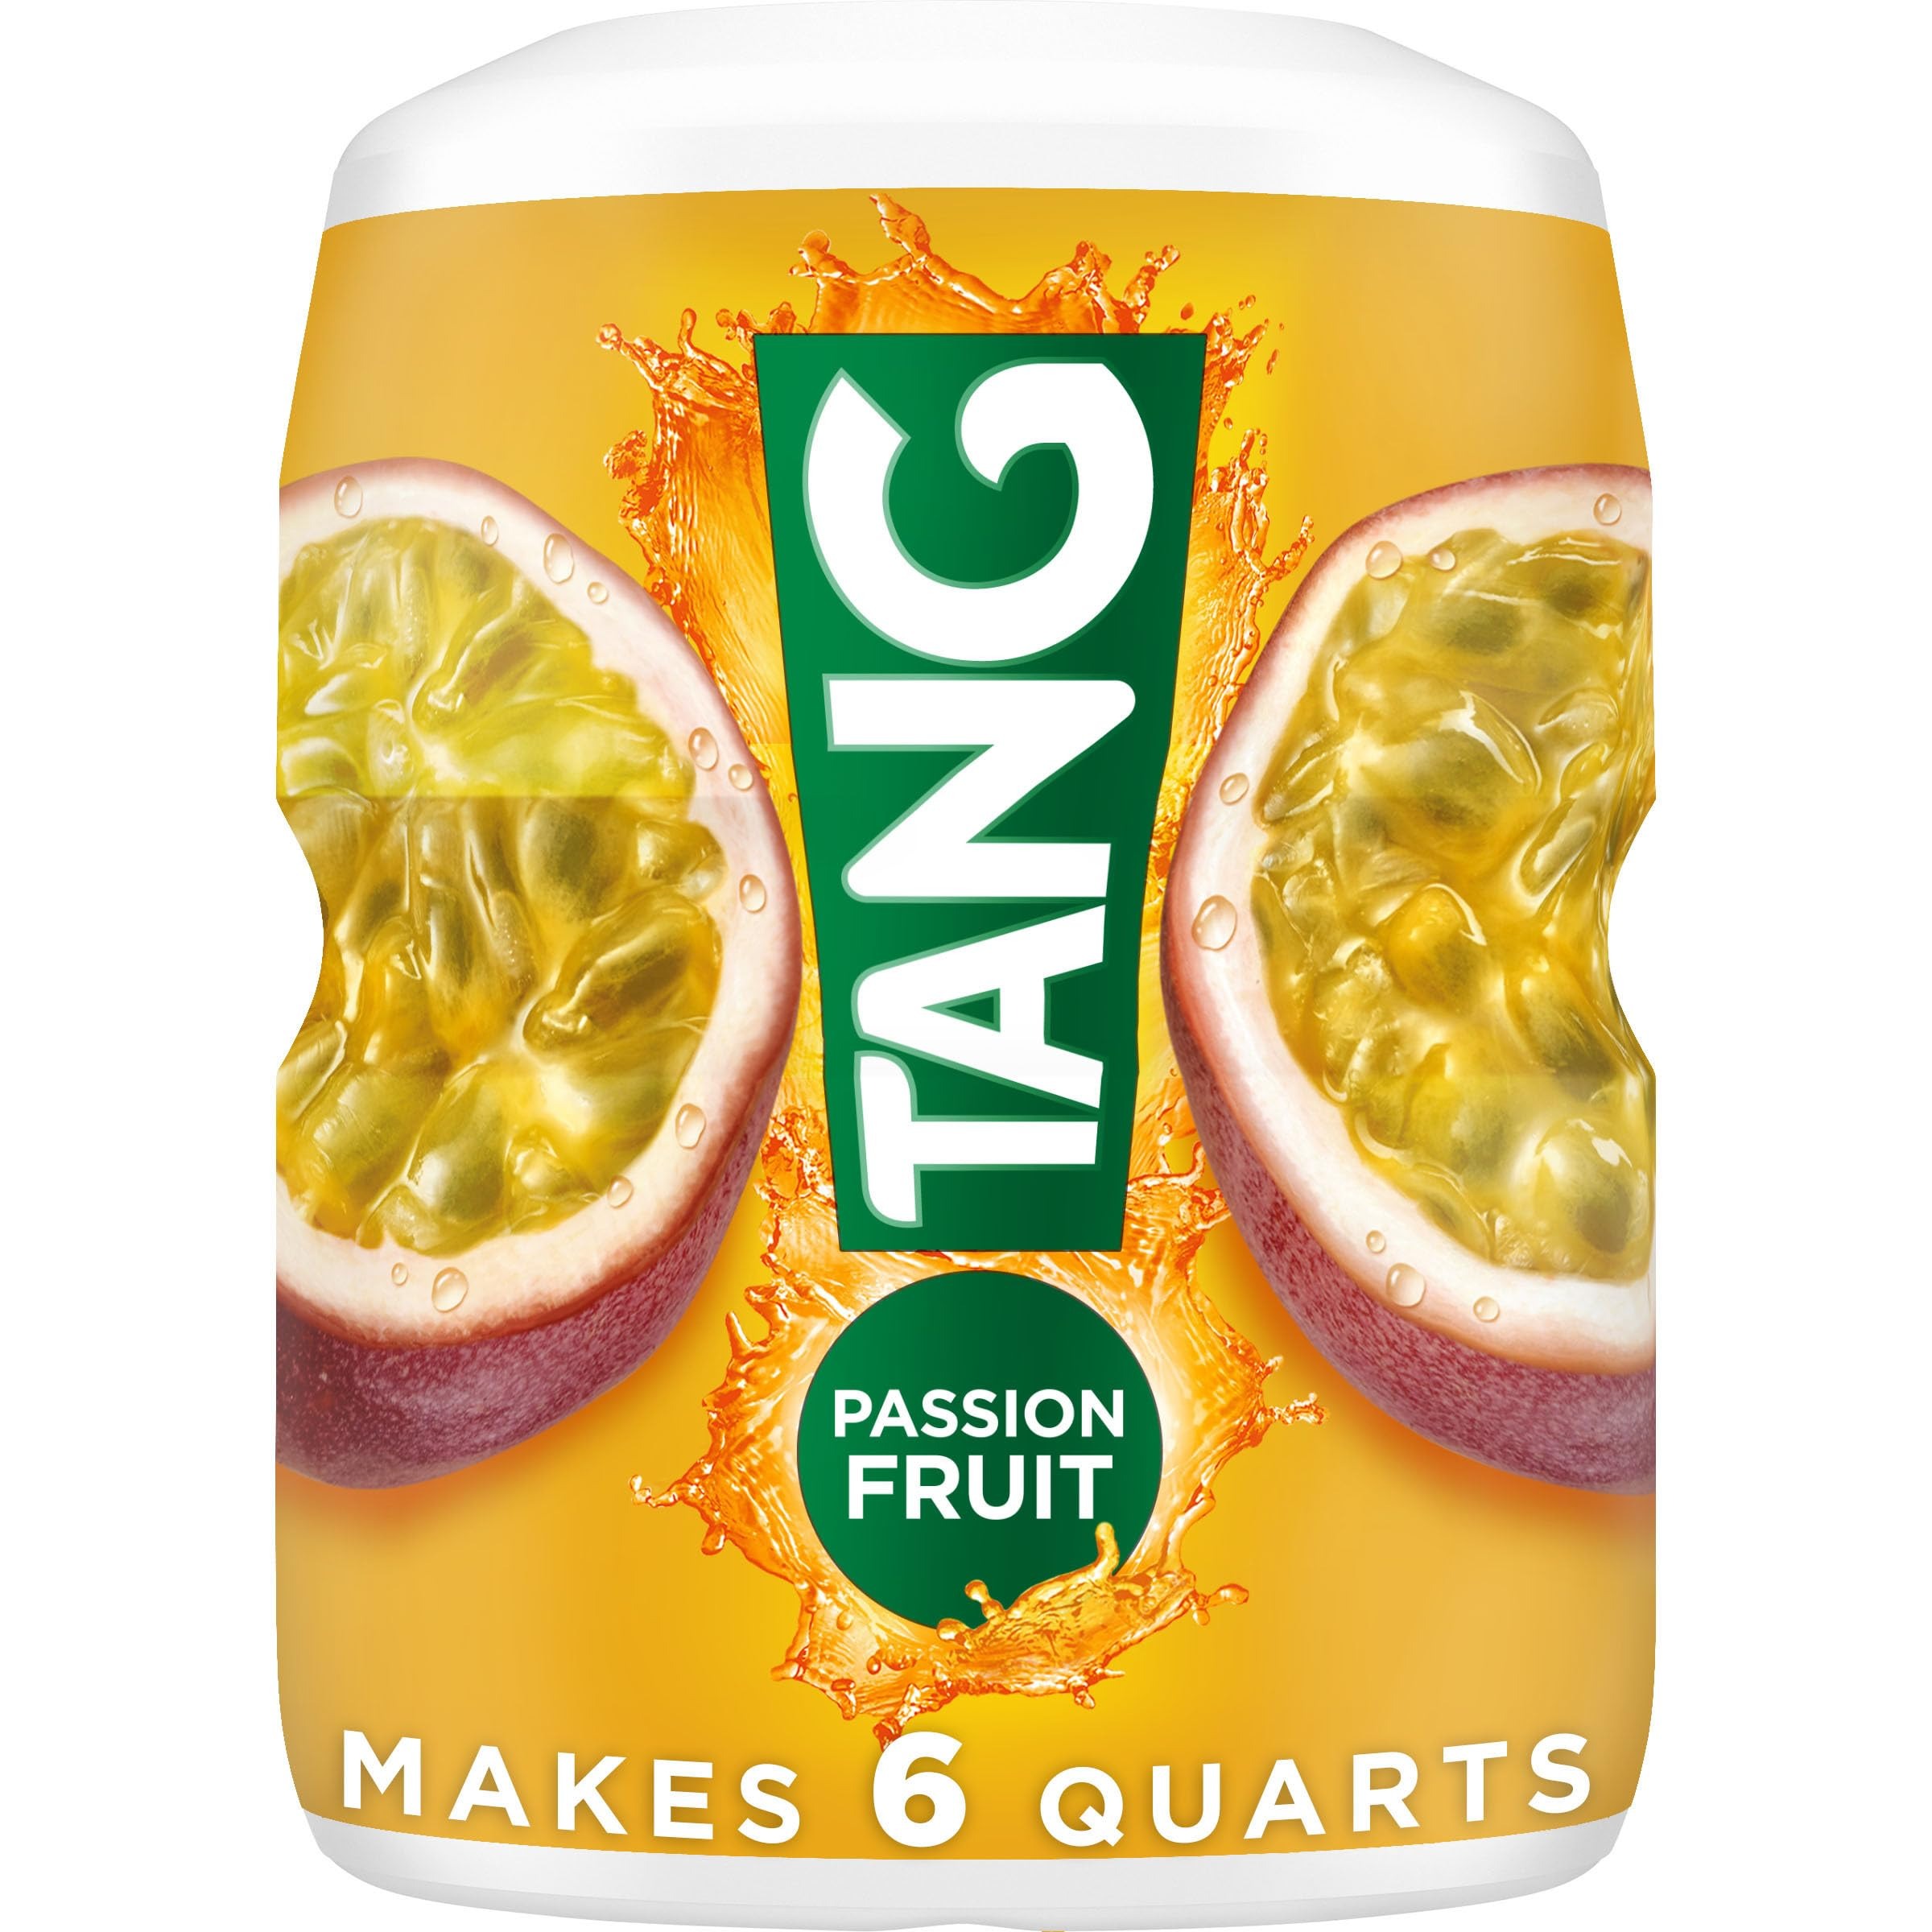
Item Name: Tang Vitamins Passion Fruit Sweetened Powdered Drink Mix 1 Count 18 oz Canister
Bullet Point 1: One 18 oz. container of Tang Passion Fruit Drink Mix
Bullet Point 2: One container makes 6 quarts when mixed with water
Bullet Point 3: 100% Daily Value of Vitamin C
Bullet Point 4: Good Source of Calcium
Bullet Point 5: Refreshingly fruity drink helps start your day right
Bullet Point 6: Resealable container with easy-measure lid
Bullet Point 7: Simply mix fruit drink powder with water and enjoy
Value: 18.0
Unit: Ounce

Price: 6.59